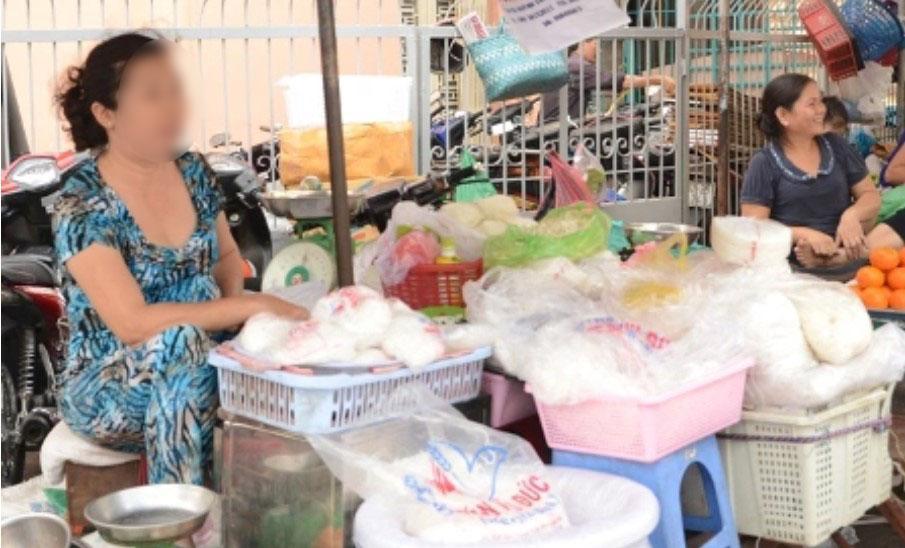
có một sạp hàng bún xuất hiện ở trong bức ảnh